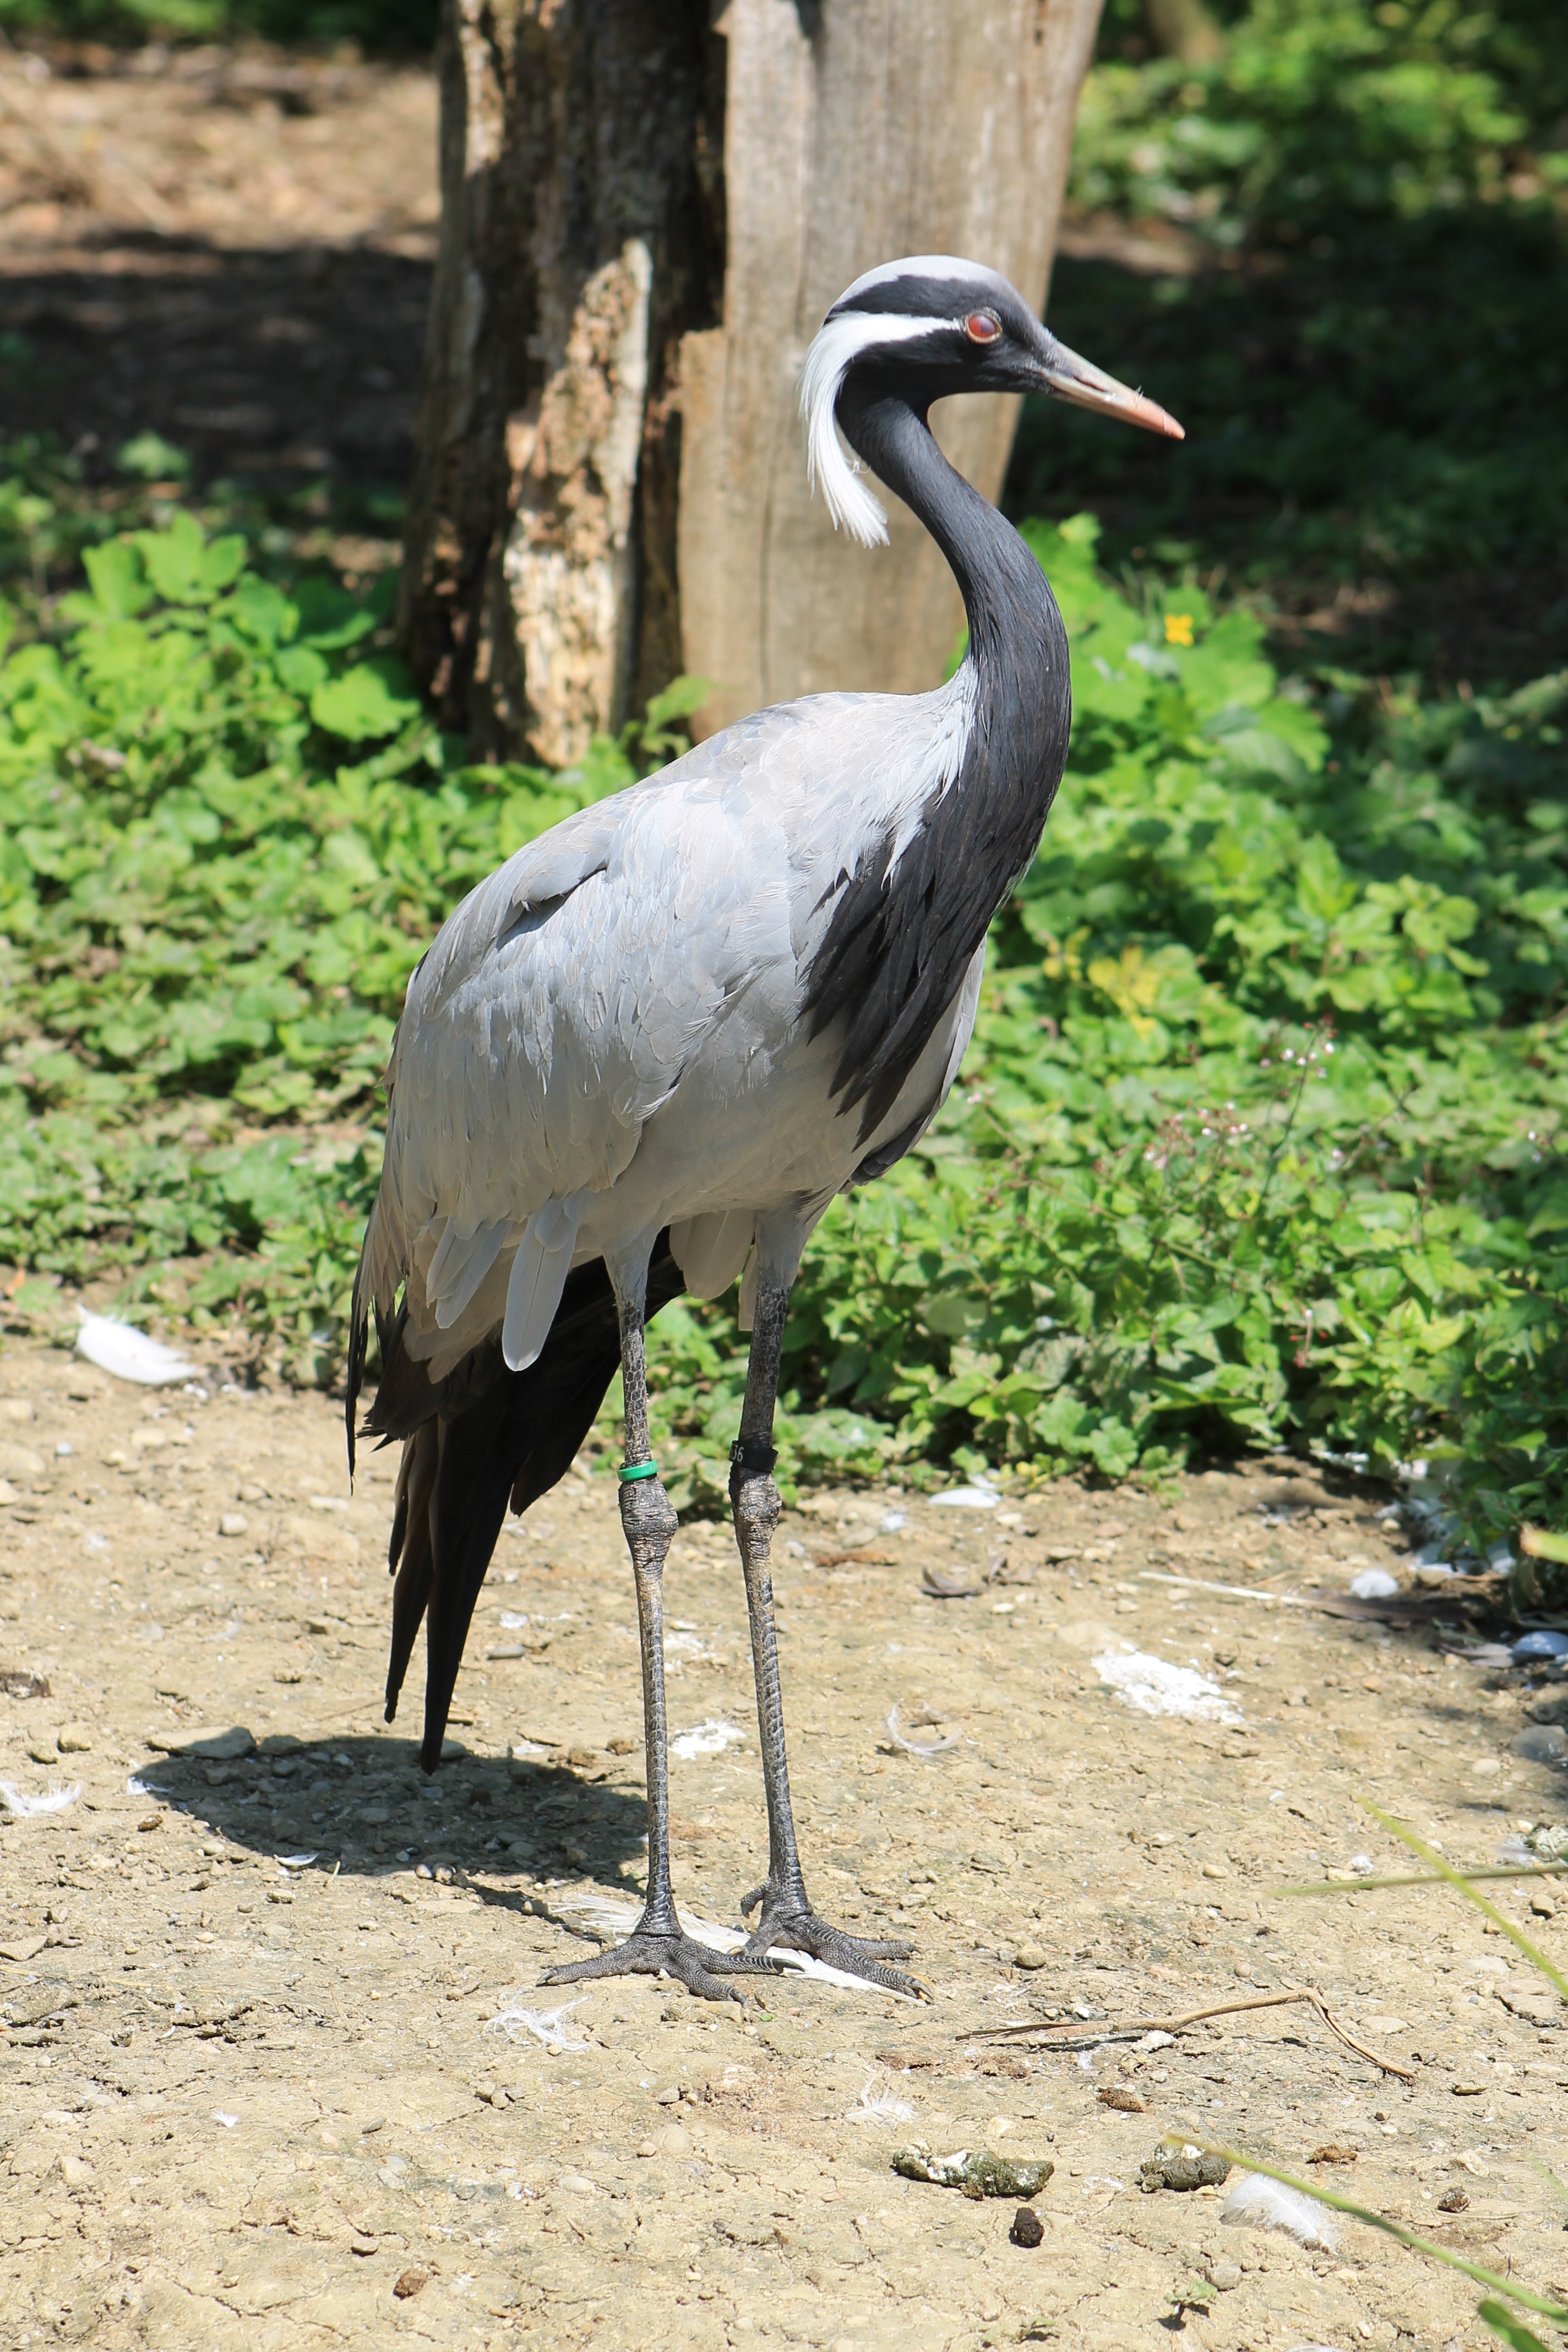
bird, wildlife, zoo, beak, fauna, vertebrate, heron, crane like bird